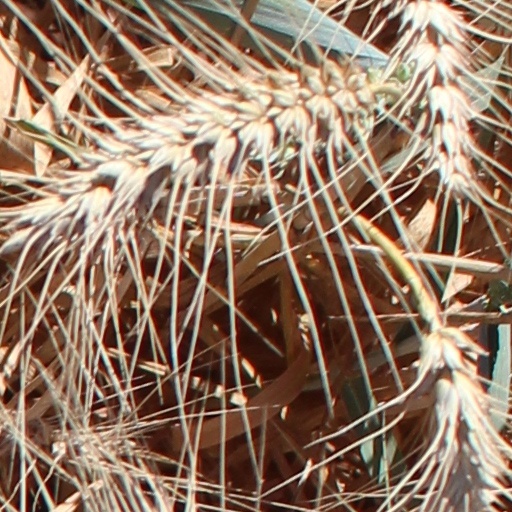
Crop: wheat